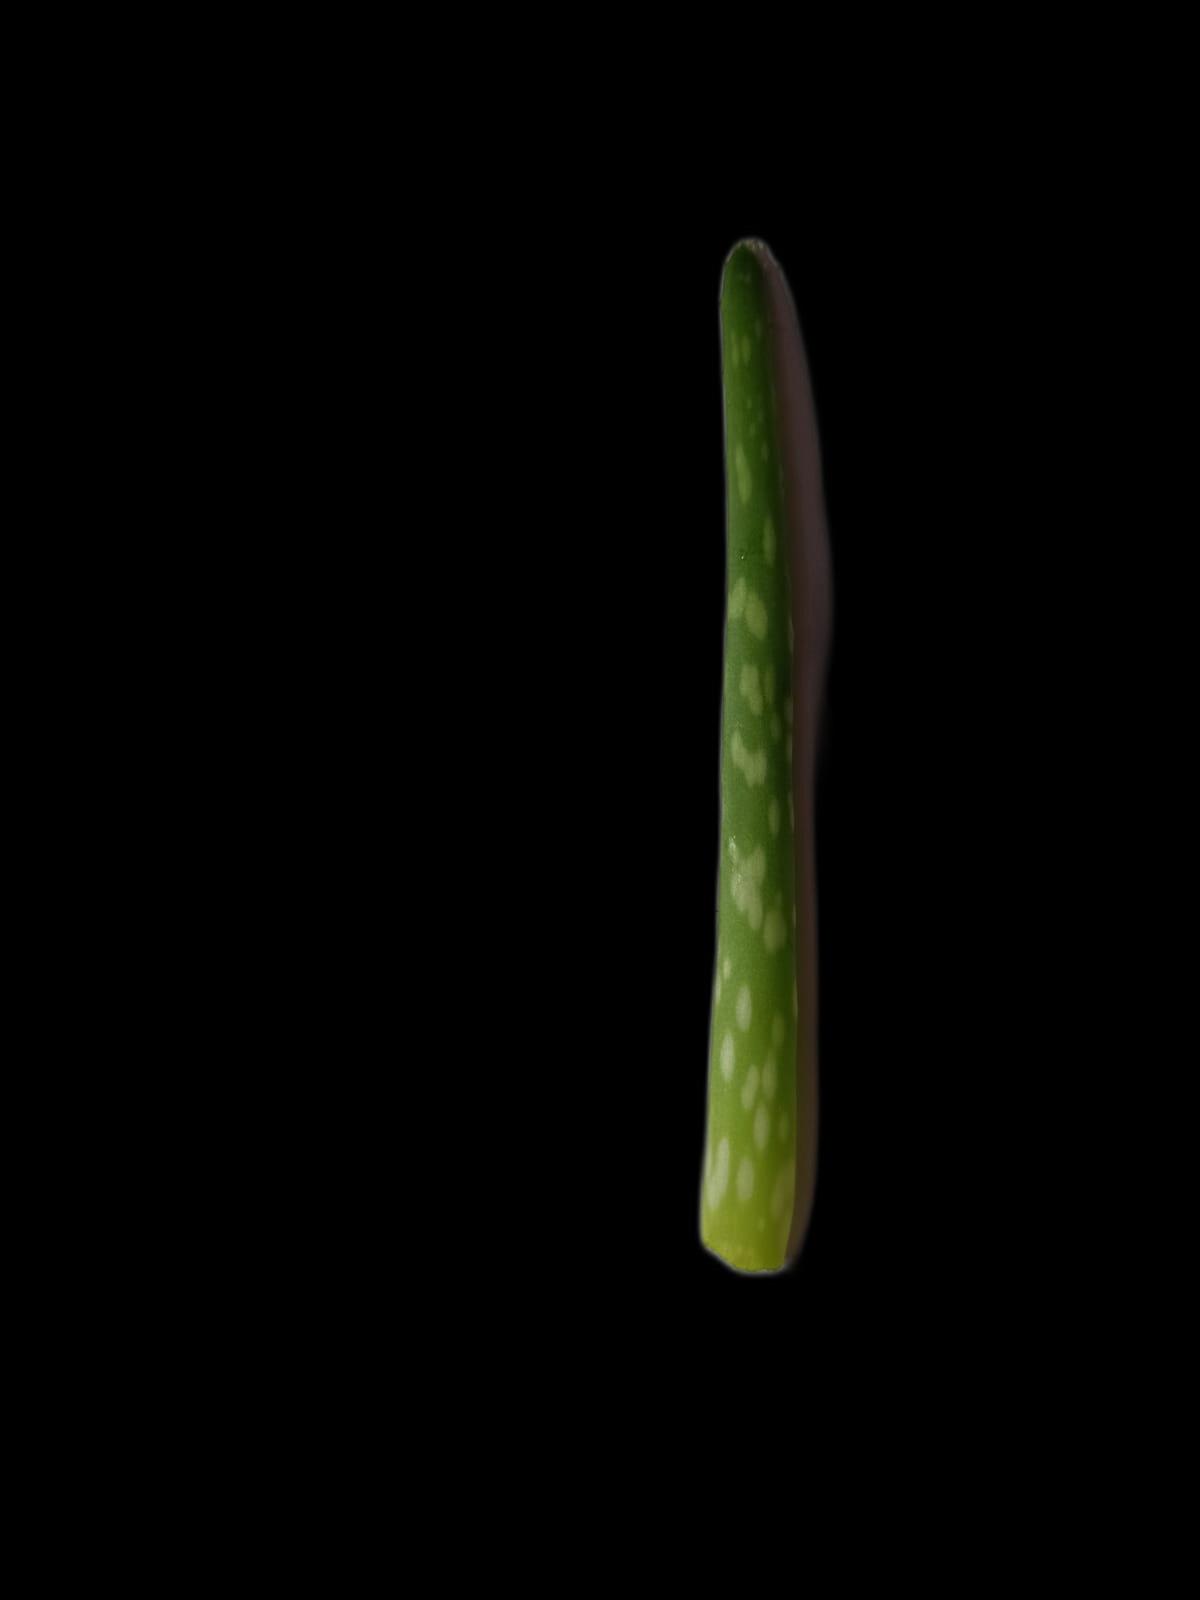
Plant: Aloe Vera